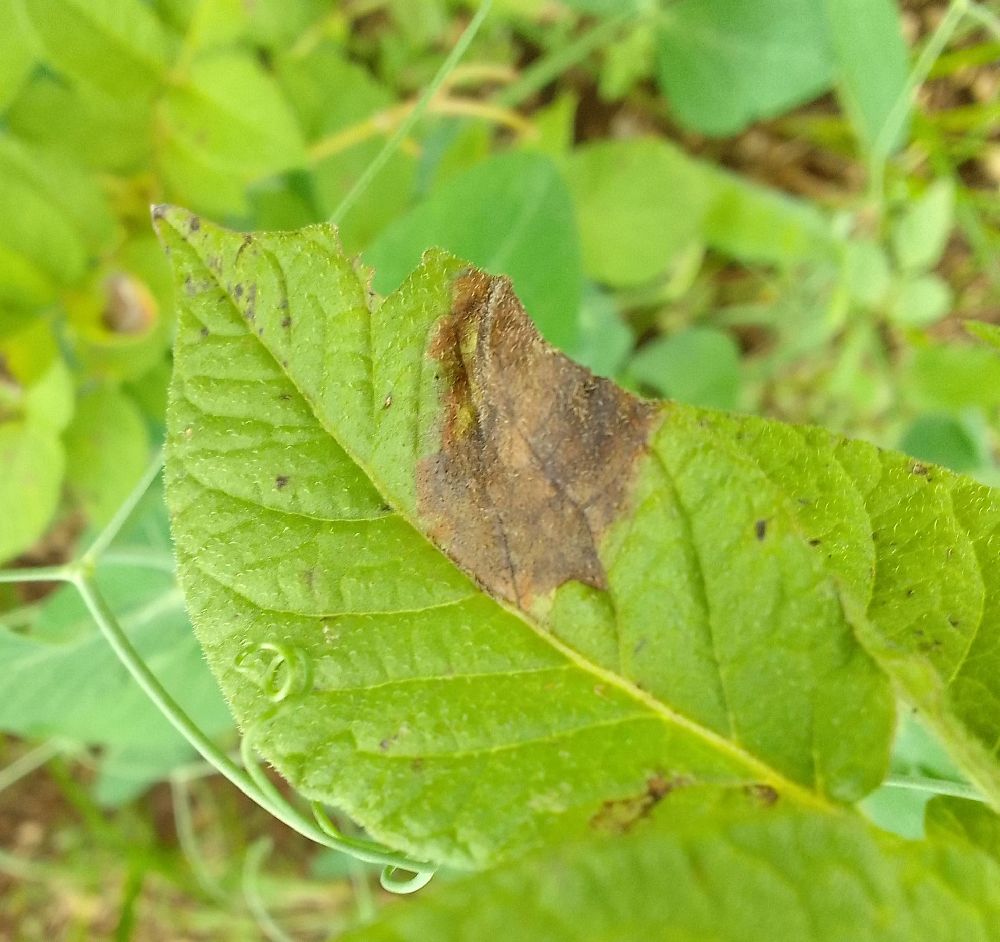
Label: Late blight